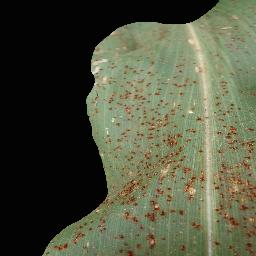
Label: Corn___Common_rust